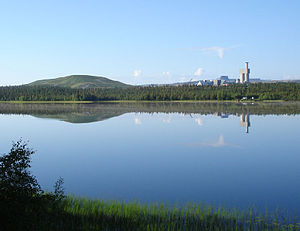
Aitik
Aitiks mineområde set fra nordøst, med søen Sakajärvi i forgrunden
Aitik er en kobbermine, der ligger cirka 15 kilometer sydøst for Gällivare i Lappland i det nordligste Sverige.